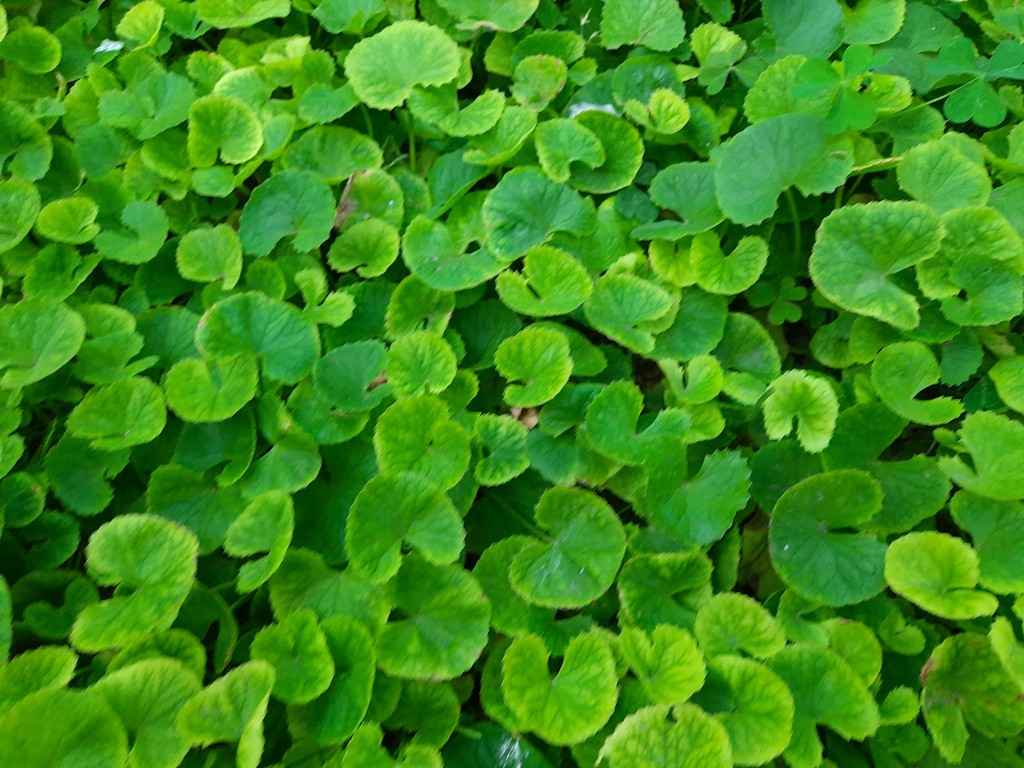
Label: Healthy